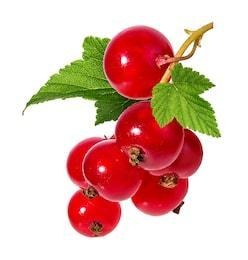
Label: redcurrant